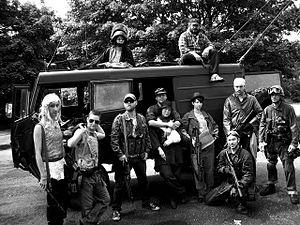
Joueurs de Solnedgång36, grandeur nature suédois de survie dans un univers post-nucléaire, 2007. Les joueurs devaient gérer la difficulté à trouver nourriture et sommeil.
Le jeu de rôle grandeur nature ou simplement grandeur nature est une forme de jeu de rôle dans laquelle les joueurs incarnent physiquement un personnage dans un univers fictif. Les joueurs interprètent leur personnage par des interactions et des actions physiques, d'après des règles de jeu et l'arbitrage d'organisateurs.